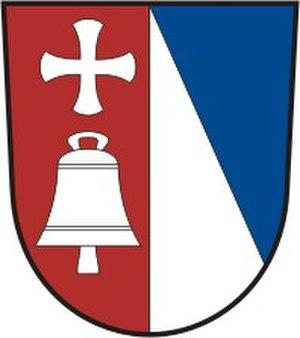
Petrůvky est une commune du district de Třebíč, dans la région de Vysočina, en République tchèque. Sa population s'élevait à 125 habitants en 2019.